Highways in Estonia

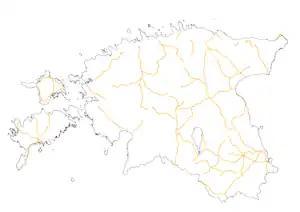
Map of the Estonian national support route network ("tugimaanteed")

Support routes ("tugimaanteed") are the second highest classification in the Estonian national route system. They make up a network of 2,405 kilometres of road, amounting to 15% of the total road network.